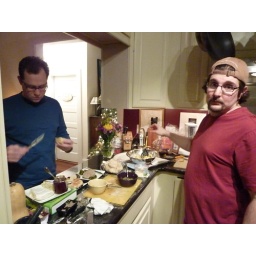
The boys in the kitchen